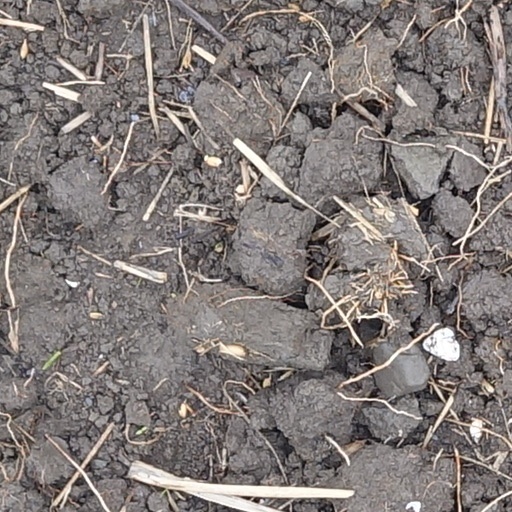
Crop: wheat